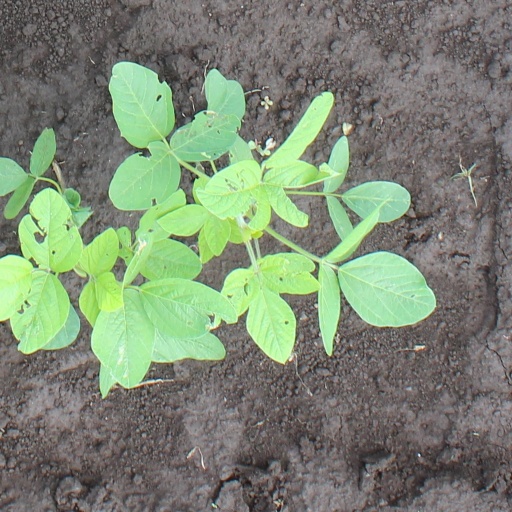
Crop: soybean